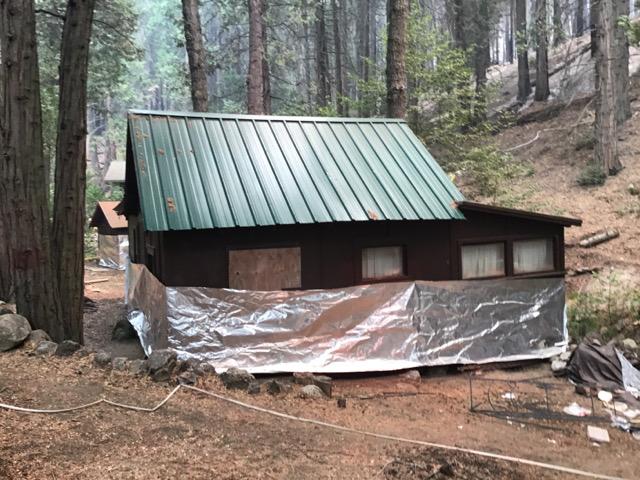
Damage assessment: no_damage